John Buckler (actor)

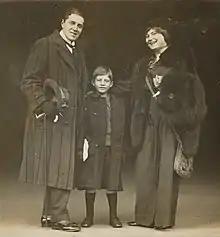
Buckler family 1914

Buckler made his Broadway debut in 1925 as an English Reporter in "The Green Hat" that was based on the novel by Michael Arlen. He entered Hollywood films in 1934 and appeared in two MGM films "David Copperfield" (1935) and "Tarzan Escapes" as Captain Fry (1936).